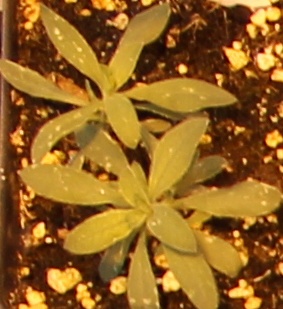
Label: Kochia